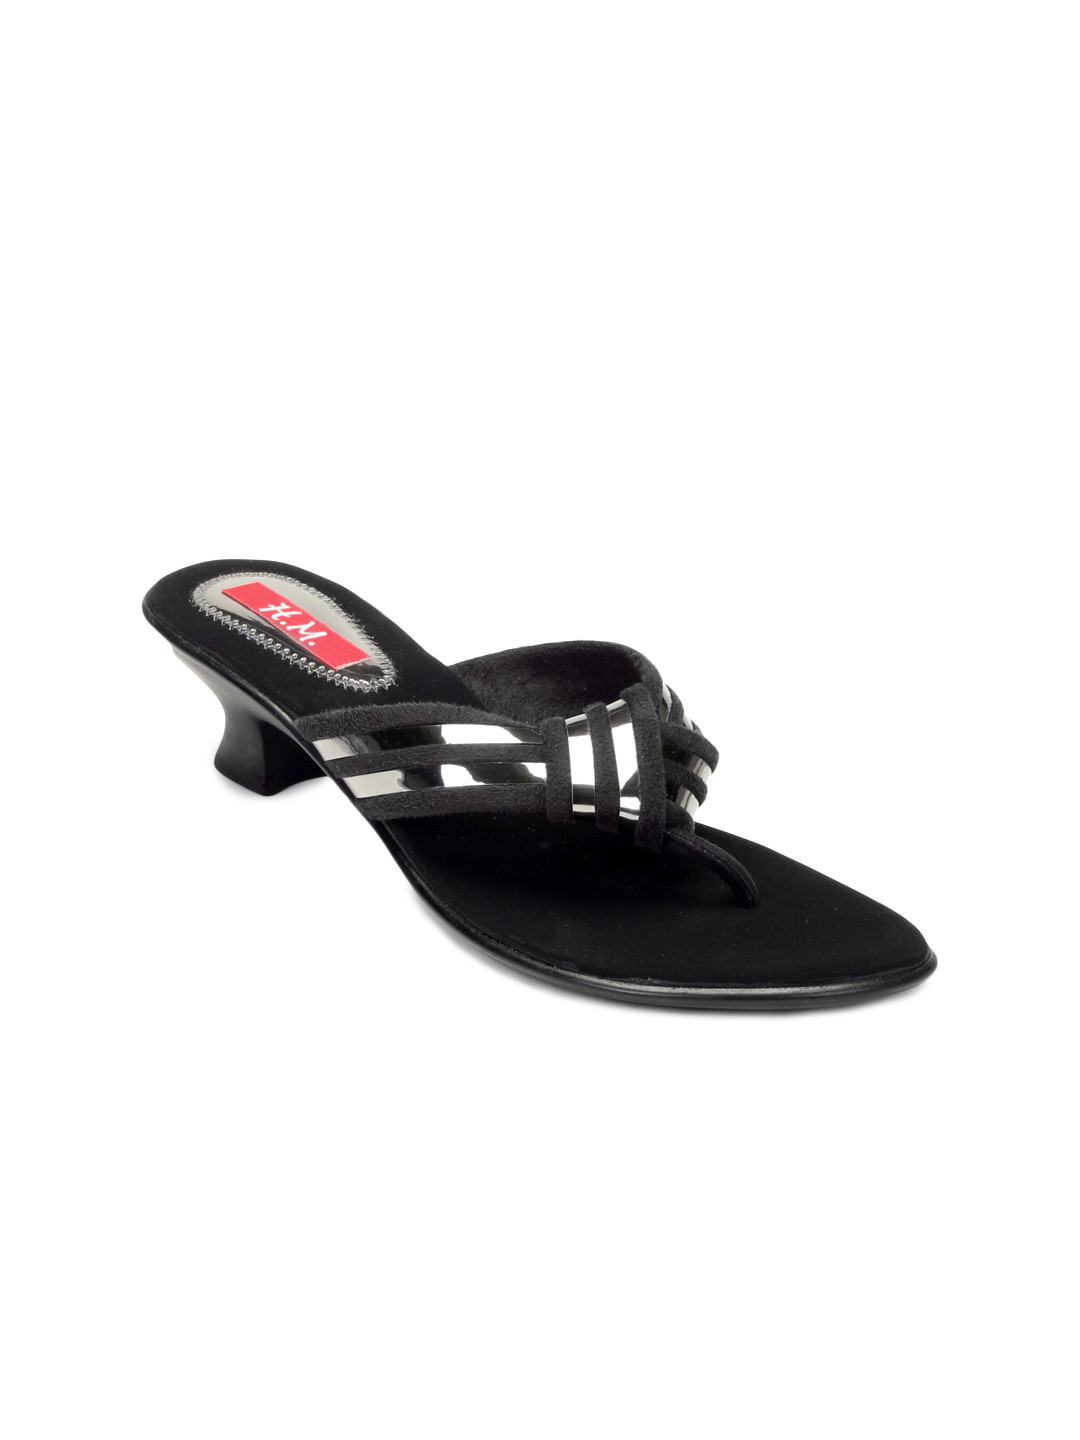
HM Women Black Heels
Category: Footwear / Shoes / Heels
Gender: Women
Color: Black
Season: Winter 2012
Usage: Casual